The Waterboys

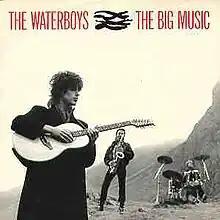
Cover for the single of "The Big Music", whose title song would define the Waterboys' early sound. The cover depicts members Scott, Thistlethwaite and Wilkinson.

After the release of their debut, the Waterboys began touring. Their first show was at the Batschkapp Club in Frankfurt in February 1984. The band then consisted of Mike Scott on vocals and guitar, Anthony Thistlethwaite on saxophone and mandolin, Wallinger on keyboards, Roddy Lorimer on trumpets, Martyn Swain on bass and Kevin Wilkinson on drums. John Caldwell (from Another Pretty Face) also played guitar, and Scottish singer Eddi Reader sang backing vocals for the band's first two concerts.